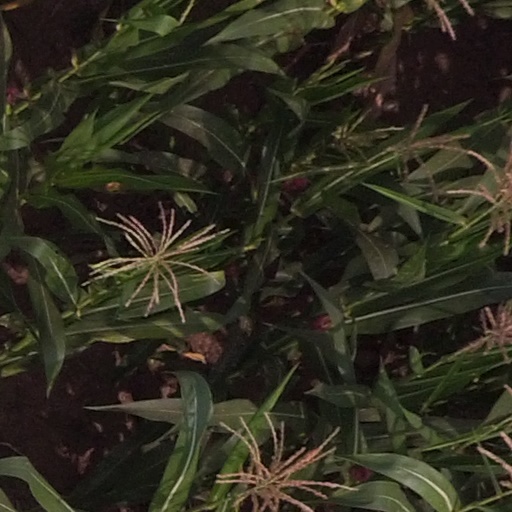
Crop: maize; corn